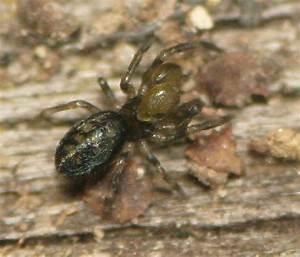
Label: spider